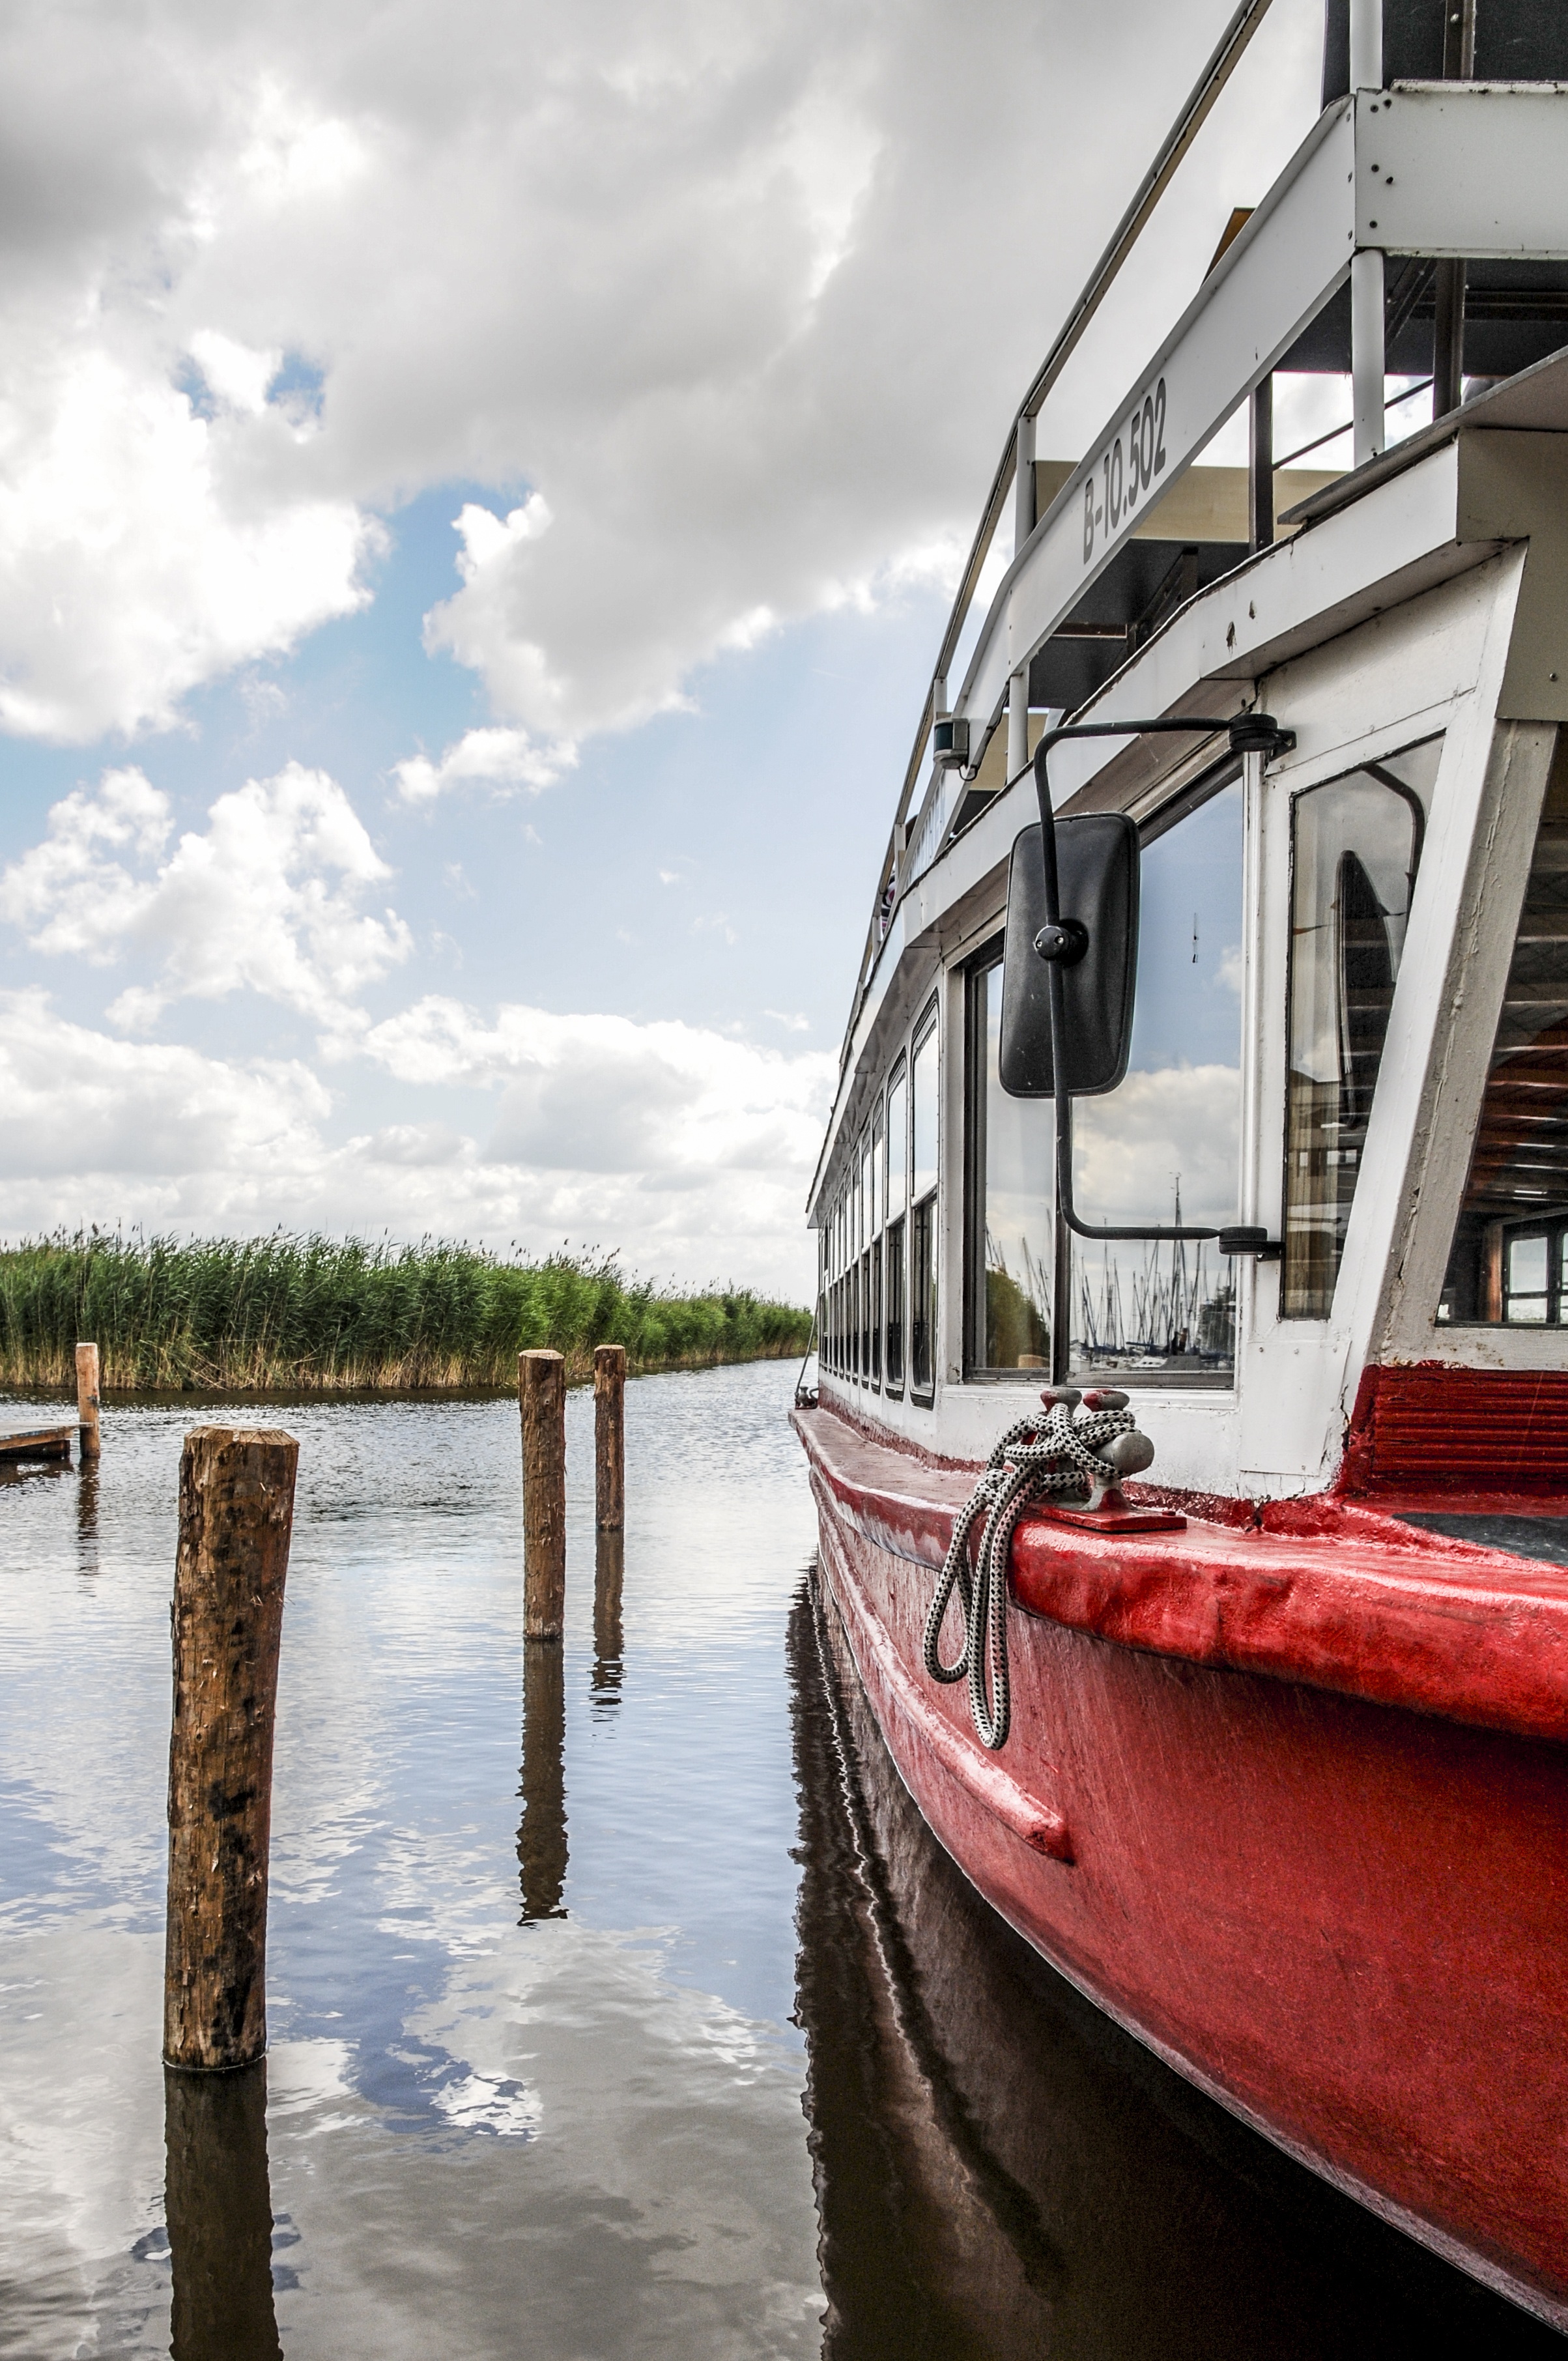
sea, coast, water, dock, boat, lake, pier, river, canal, ship, vacation, travel, reflection, vehicle, waterway, body of water, create, passengers, shipping, watercraft, seafaring